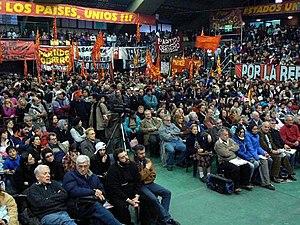
Le communisme est initialement un ensemble de doctrines politiques, issues du socialisme et, pour la plupart, du marxisme, s'opposant au capitalisme et visant à l'instauration d'une société sans classes sociales, sans salariat et une mise en place d'une totale socialisation économique et démocratique des moyens de production.